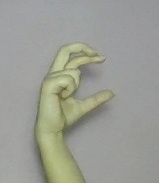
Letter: thal